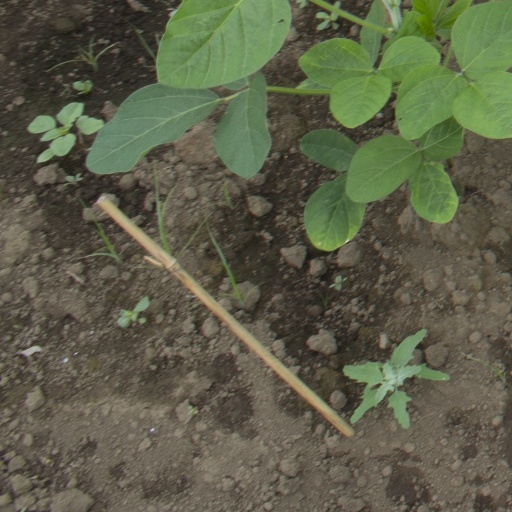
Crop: soybean